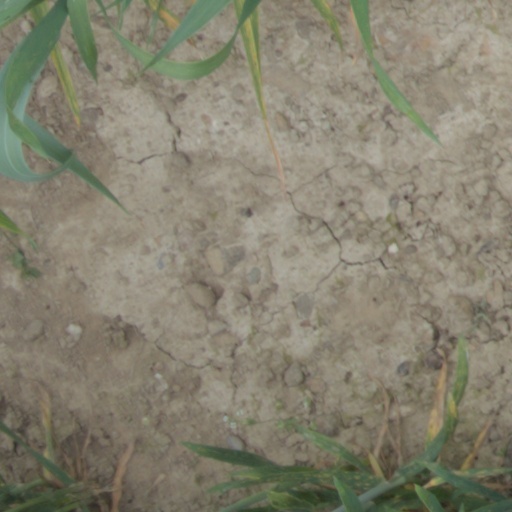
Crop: wheat